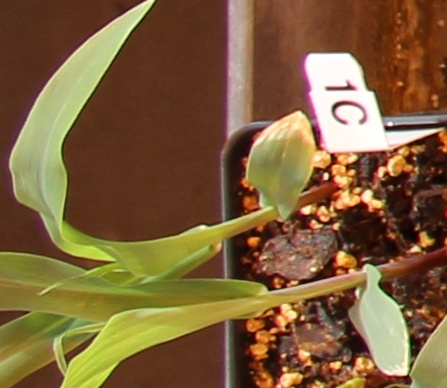
Label: Corn